Eleanor cross

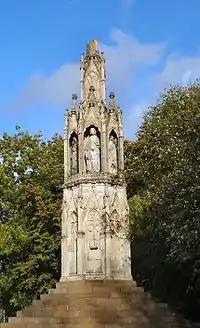
The Hardingstone cross

The tomb of Little Saint Hugh of Lincoln was rebuilt around the same time, probably by the same craftsmen and designers as the Eleanor crosses. It featured the royal arms, and decoration commemorating Eleanor. David Stocker believes that the shrine "displays such close acquaintance with the Eleanor crosses that it has to be considered alongside them."